Lutheran Confessional Synod

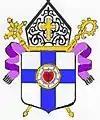
Logo of the Lutheran Confessional Synod

The Lutheran Confessional Synod (LCS) was a Confessional Lutheran church, characterized by a strict interpretation of the Lutheran Confessions and a historical liturgy. Organized in 1994, when Christ Lutheran Church in Decatur, Illinois, broke away from the Evangelical Lutheran Church in America, it initially declared doctrinal agreement with the Wisconsin Evangelical Lutheran Synod and the Evangelical Lutheran Synod, but broke fellowship with those two synods on June 14, 1997, because of differences in the doctrine of the ministry and the Lord's Supper. The LCS organized the Johann Gerhard Institute (a denominational publishing house) and St. Anselm Theological Seminary in 1996.